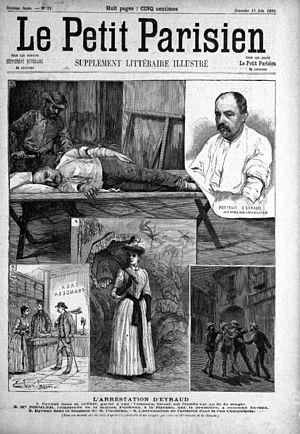
L'Affaire Gouffé. L'arrestation d'Eyraud. Supplément littéraire illustré du Petit Parisien, 15 juin 1890, p. 1.
La malle sanglante de Millery, malle à Gouffé, affaire Gouffé ou affaire Eyraud-Bompard sont les noms donnés à une affaire criminelle française débutant le 26 juillet 1889 avec le constat de la disparition d'un fonctionnaire parisien de la rue Montmartre suivi, deux semaines plus tard, par la découverte de restes humains difficilement identifiables et des débris d'une malle, respectivement à Millery et à Saint-Genis-Laval, près de Lyon. L'affaire connaîtra, durant près d'une année, de multiples rebondissements, dont la presse française de la fin du XIXᵉ siècle se fera largement l'écho.